St Magnus Church, Egilsay

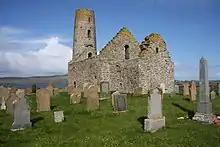
St Magnus Church and graveyard

St Magnus Church is a ruined medieval round-tower church located on the island of Egilsay, in Orkney, Scotland. The site is recognized as the place of execution of Saint Magnus Erlendsson, Earl of Orkney, in the 12th century. The roofless structure dates back to the 12th century, and has been described by Historic Environment Scotland (HES) as second only to St Magnus Cathedral, Kirkwall, as a surviving Norse church in Scotland.